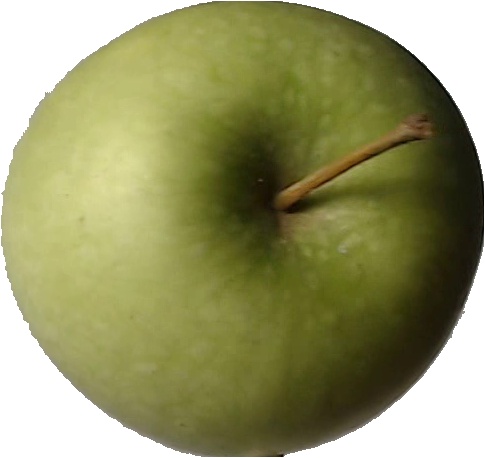
Label: apple_granny_smith_1